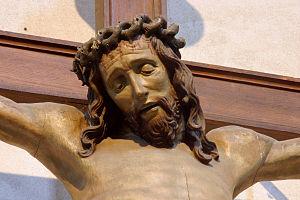
L'église Saint-Martin, en allemand Groß St. Martin est une des douze églises romanes qui subsistent à Cologne et dont la sauvegarde est appuyée par l’association Förderverein Romanische Kirchen Köln. Elle se dresse au-dedans du périmètre de la vieille ville, quoiqu’elle se trouve aujourd’hui étroitement enserrée de maisons d’habitation et de commerce datant principalement des années 1970 et 80. Cette basilique à trois vaisseaux, au chevet en forme de trèfle, et au massif clocher de croisée doté de quatre clochetons d’angle, est parmi les monuments emblématiques les plus marquants de la ville de Cologne, contribuant à façonner la silhouette de la cité le long de la rive gauche du Rhin.